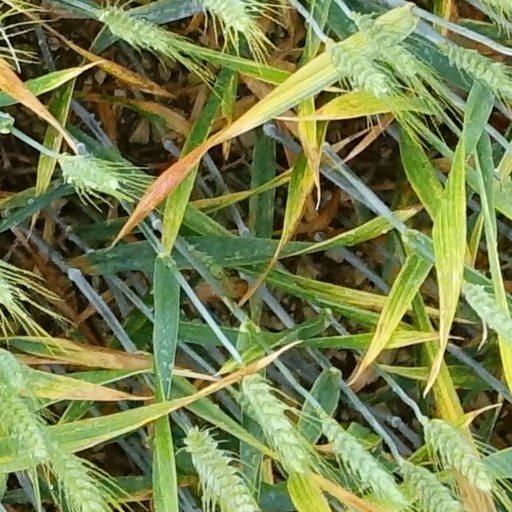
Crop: wheat